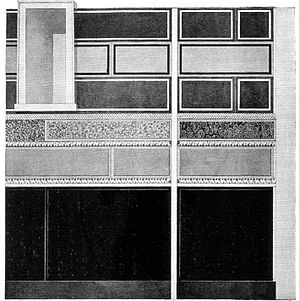
Romersk vægmaleri / Maleriernes opbygning på væggen / 1. stil: Murværksstil
Romerske vægmalerier inddeles i de forskellige stilarter, der blev brugt i det romerske rige fra det 3. århundrede f.Kr. til senantikken. Hverken før eller senere har vægmalerier haft så stor udbredelse. De findes i de riges boliger, men også i små beboelsesbygninger i den dybeste provins, fra Britannien til Egypten, fra Pannonien til Marokko.